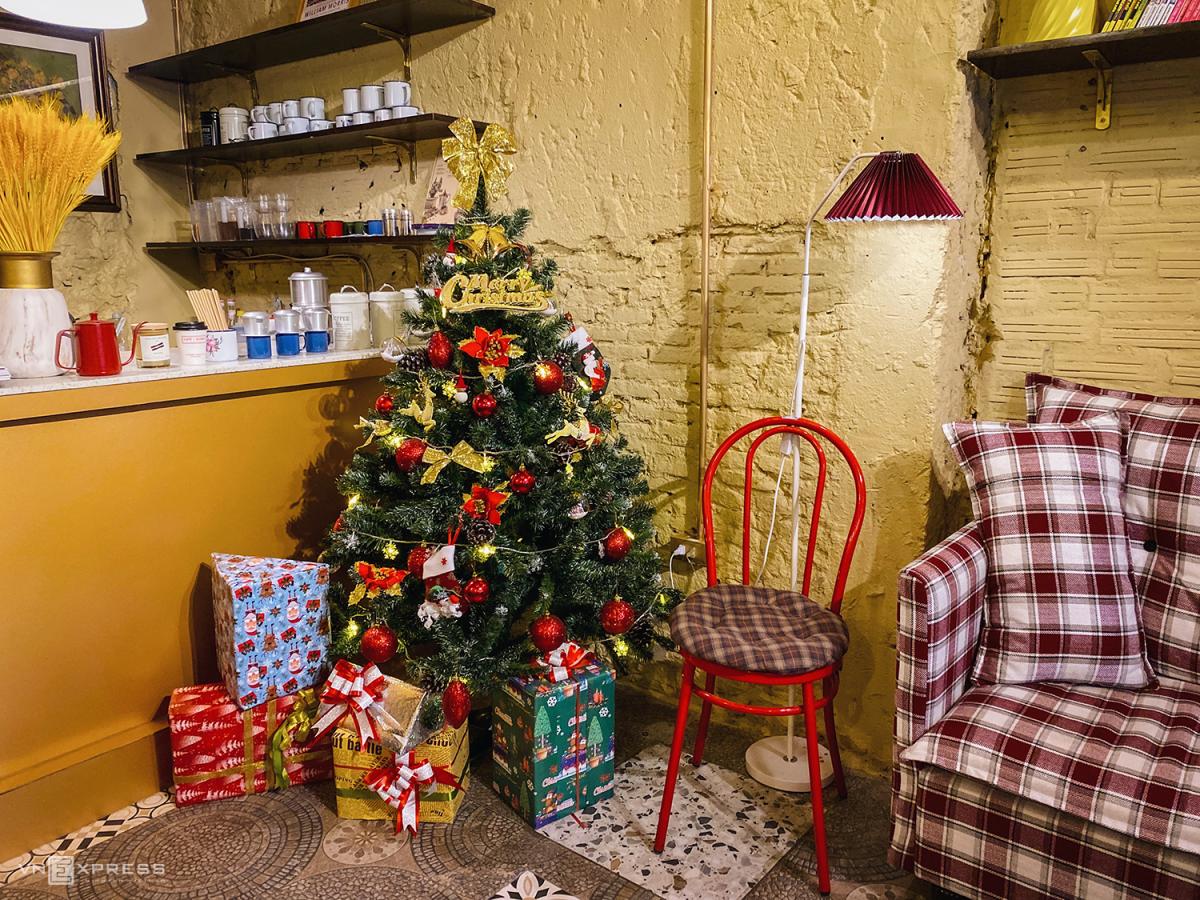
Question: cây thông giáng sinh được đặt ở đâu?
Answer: giữa cái ghế và quầy tiếp khách